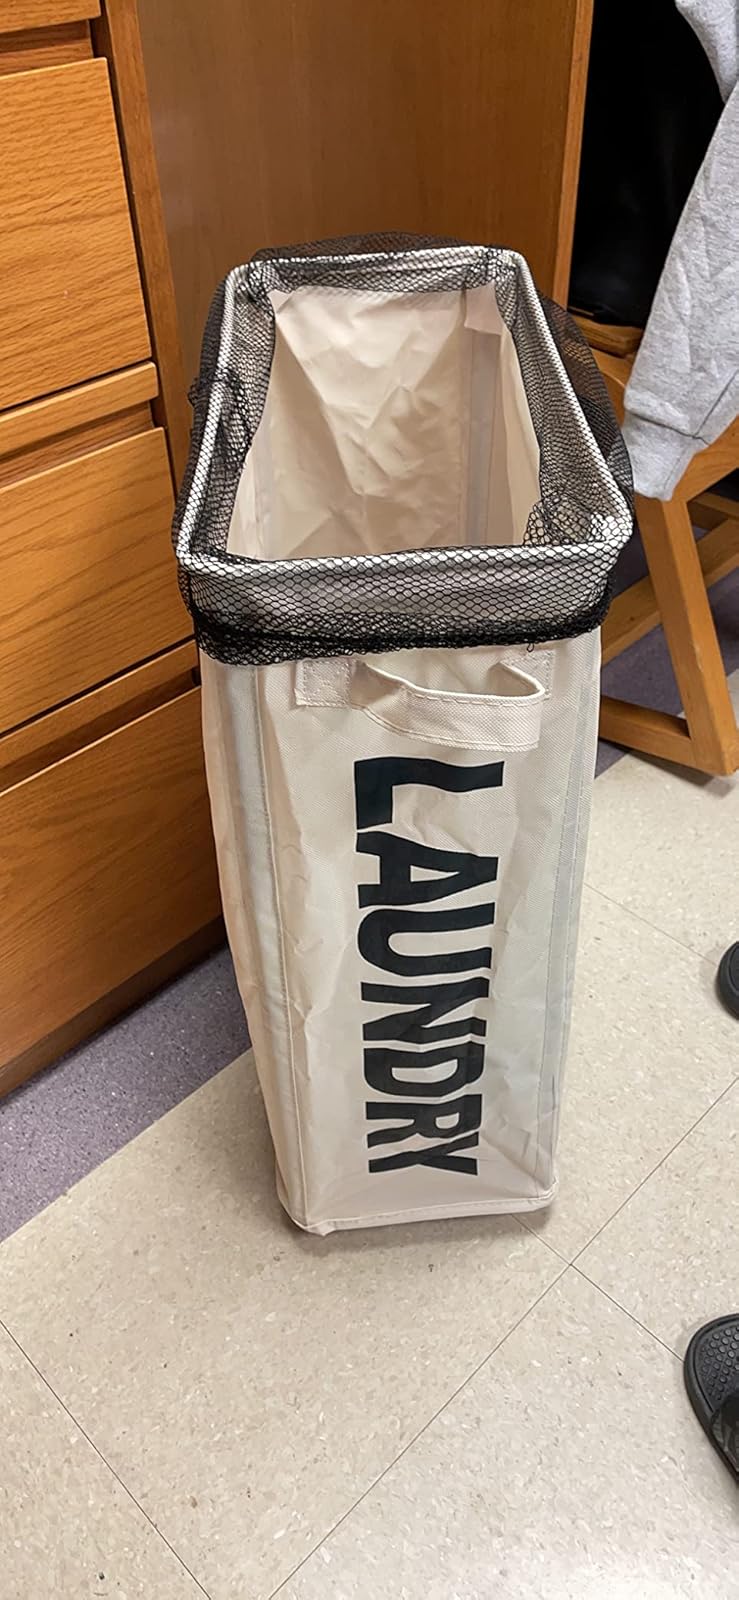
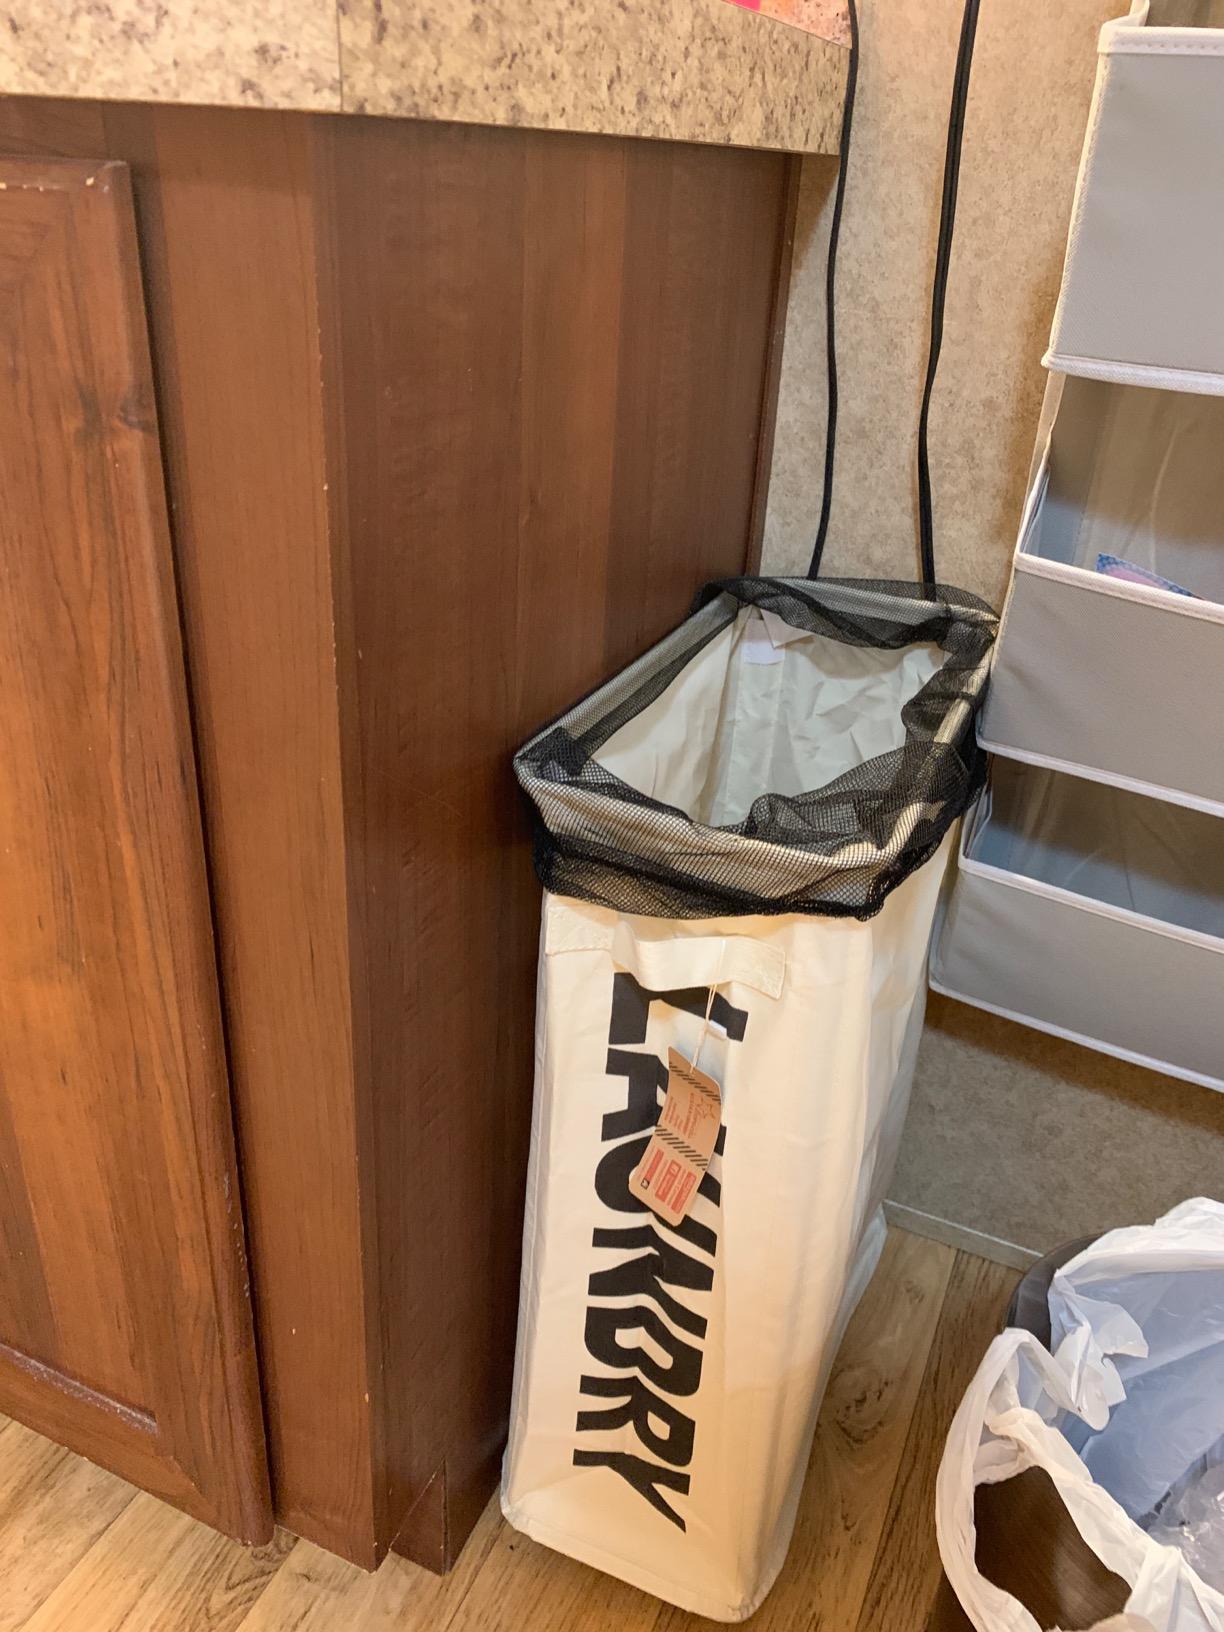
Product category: items_hamper
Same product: yes